Keratam

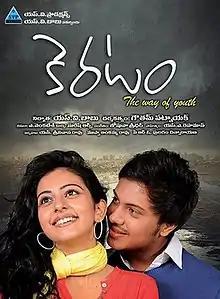
Film poster

Keratam is a 2011 Indian Telugu-language coming-of-age drama film directed by Gautham Patnaik and produced by S. V. Babu. The film was simultaneously made in Tamil as Yuvan by director R. N. Saran. The film stars Siddharth Rajkumar, Aishwarya Devan and Rakul Preet Singh in the lead roles. A remake of the Kannada film "Jhossh" (2009), the films featured music composed by Joshua Sridhar and were released in August 2011. The bilingual version had Aishwarya Devan and Rakul Preet Singh making her Telugu and Tamil language debuts respectively.